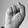
ASL letter: S